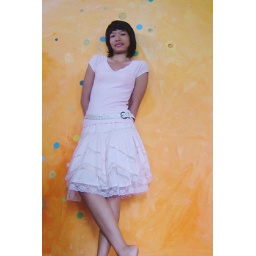
I was try to take picture myself by setting times at my house with my orange wall